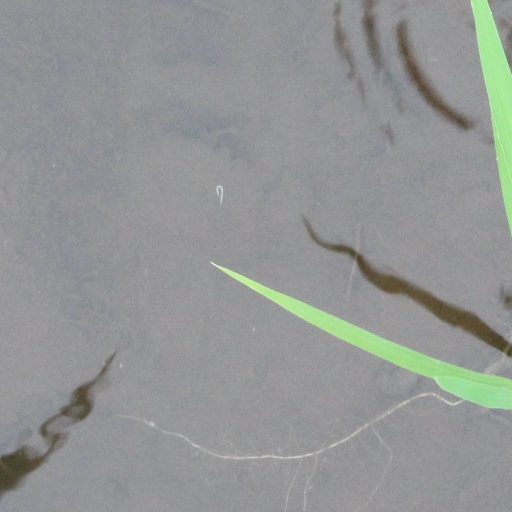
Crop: rice